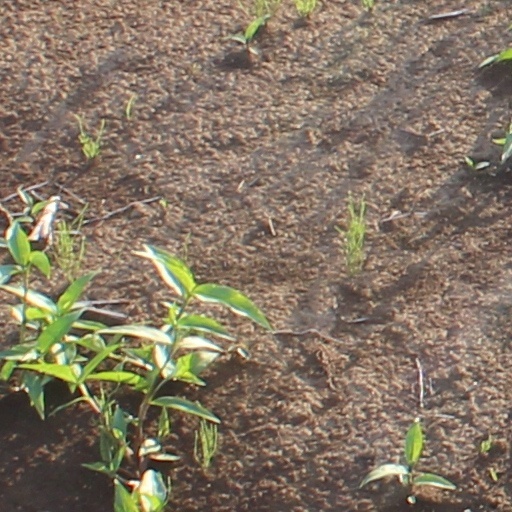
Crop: wheat